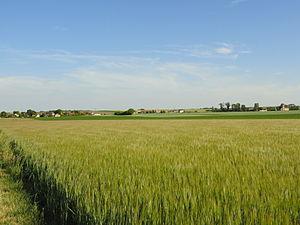
Vue générale des Istres-et-Bury depuis la route départementale 337. A gauche, se trouve Bury
Les Istres-et-Bury est une commune française de la Champagne crayeuse. Elle fait partie du canton d'Avize, dans le département de la Marne en région Grand Est.